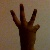
The image shows a hand gesture representing the number 6 in Indian Sign Language.